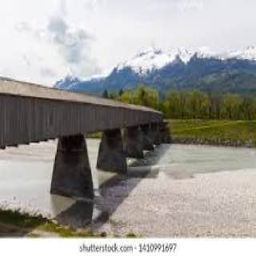
Old Rhine Bridge